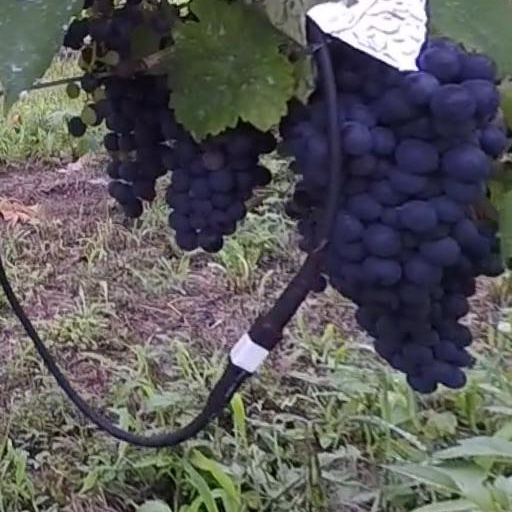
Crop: grape